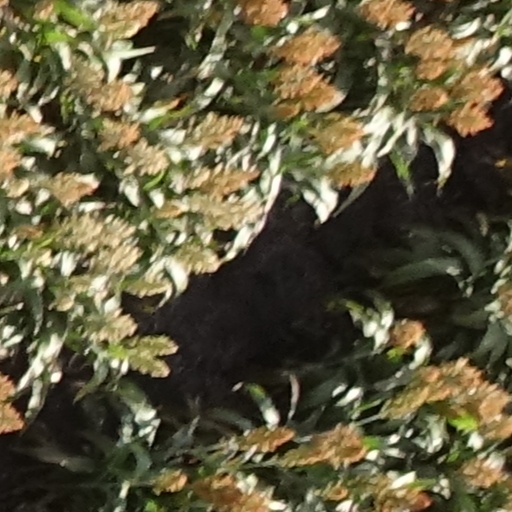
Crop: sorghum